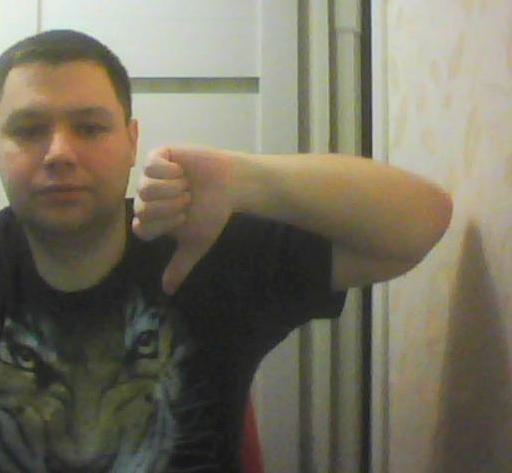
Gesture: dislike